Blacktoft

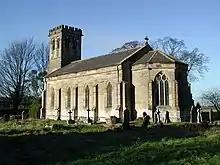
Holy Trinity Church Blacktoft

The church, dedicated to the Holy Trinity, was designated a Grade II listed building in 1966 and is now recorded in the National Heritage List for England, maintained by Historic England. The church was constructed in 1841 by John Harper, of ashlar masonry with a west tower, Perpendicular-style windows, and a nave with apse at the east. The stability of a previous Blacktoft church was causing concern in the early 1740s. A contemporary court report noted that the chancel of the church had been re-built to a lower height than one existing earlier, resulting in a gap between the top of the new chancel and nave. This gap was closed by stooths—wooden studs or battens—on the exterior of the nave supporting a beam. The court heard that the earlier higher chancel roof had collapsed in the early 1660s as the congregation were leaving the church—this information was treated with scepticism by a prosecutor, but was supported by local masons and carpenters.